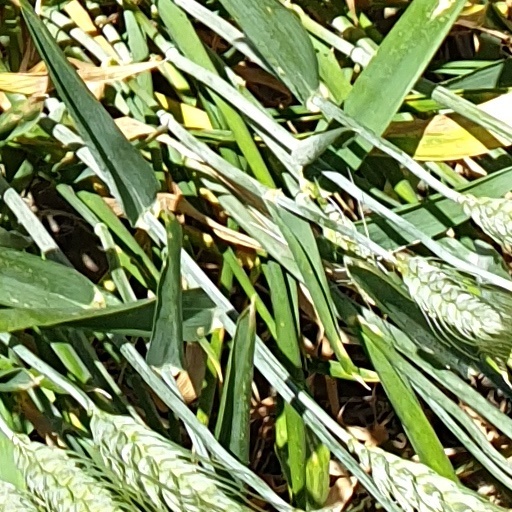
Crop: wheat